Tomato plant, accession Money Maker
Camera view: bottom (45 deg); turntable rotation: 90 degrees
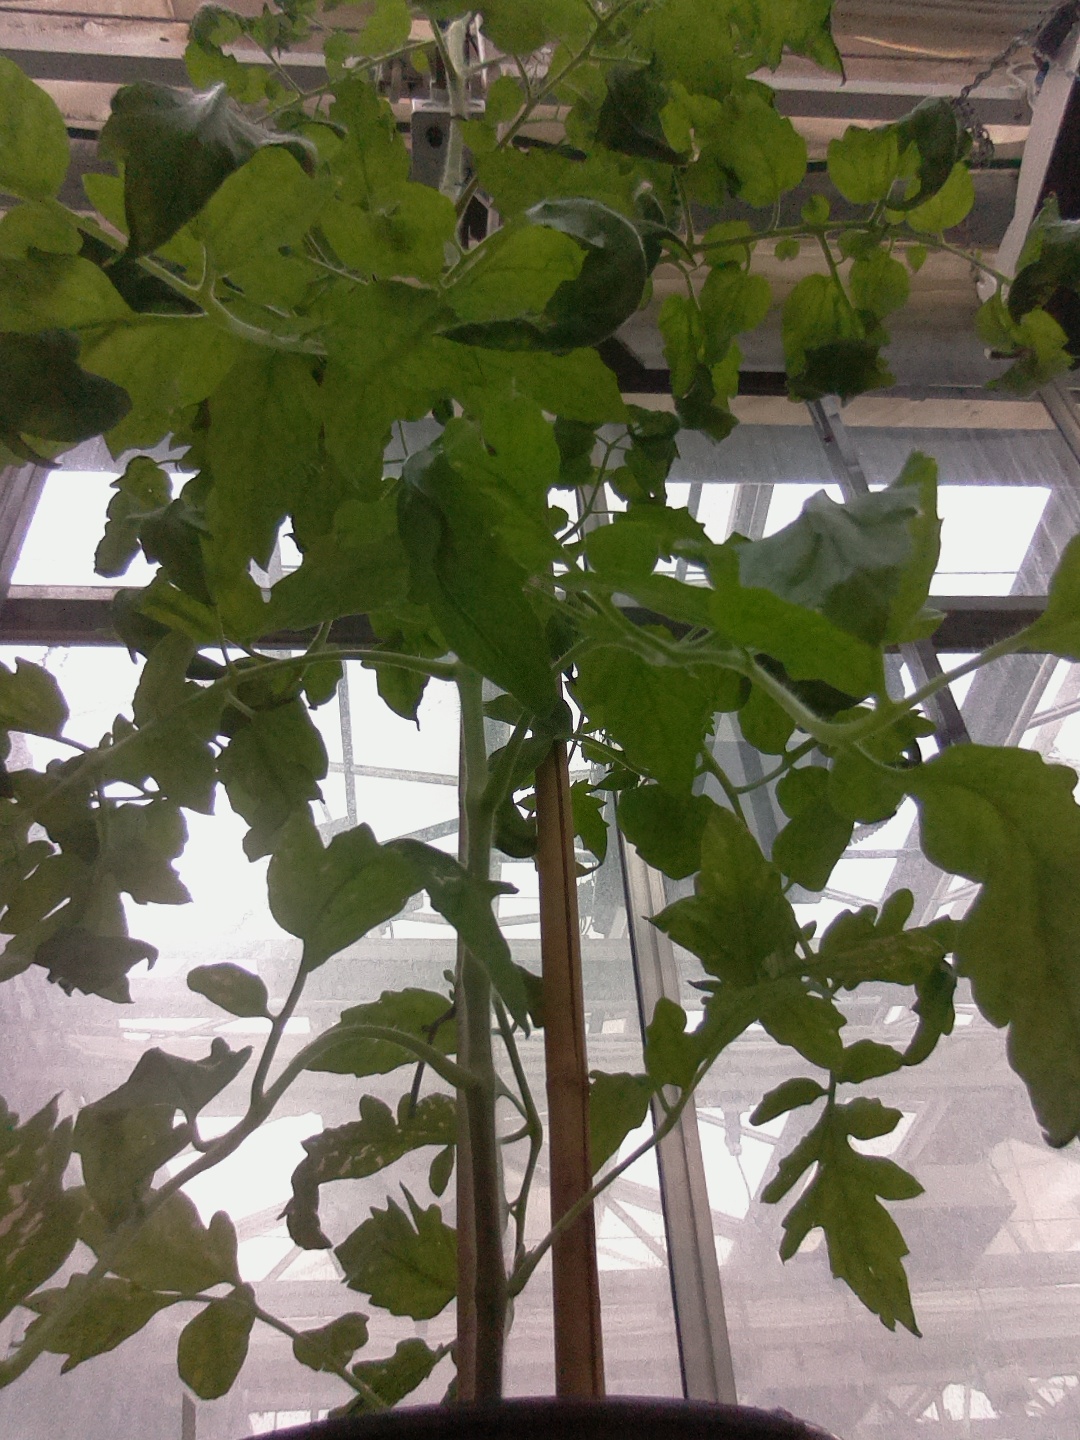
BBCH growth stage 65: Full flowering, 50%-60% of flowers open, first petals falling